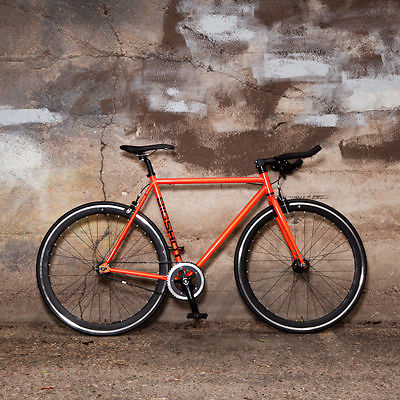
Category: bicycle